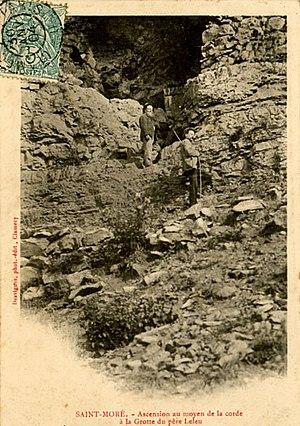
Saint-Moré, Yonne, Bourgogne, France. Le père Leleu élut domicile un peu avant le tournant du XXe siècle au site des grottes de Saint-Moré dans la grotte alors nommée grotte de la Colombine, mine d'ocre fermée dans laquelle il avait travaillé comme mineur. Mort en 1913 dans sa grotte qui s'appelle toujours par son nom. Lire son histoire ici, ici, ici et ici.
Les grottes de Saint-Moré sont un ensemble de grottes situé sur la commune de Saint-Moré dans le département de l'Yonne en Bourgogne, France.